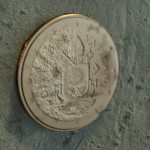
Coin value: 5cents
Country: va
Edition: 2017